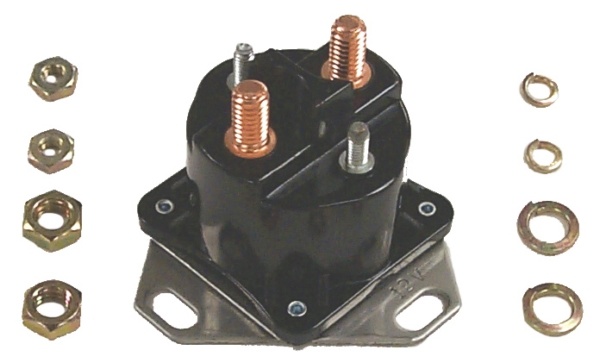
STARTER SOLENOID R130001 PCM SIERRA
Starter Solenoid Replacement Parts Category: Sierra Starter Solenoid Specifications Engine disposition : Inboard Engine disposition : Stern Drive Compatible Brand : Fits Pleasurecraft Number : R130001
Brand: Sierra
Category: Vehicles & Parts > Vehicle Parts & Accessories > Watercraft Parts & Accessories > Watercraft Engine Parts > Watercraft Ignition Parts